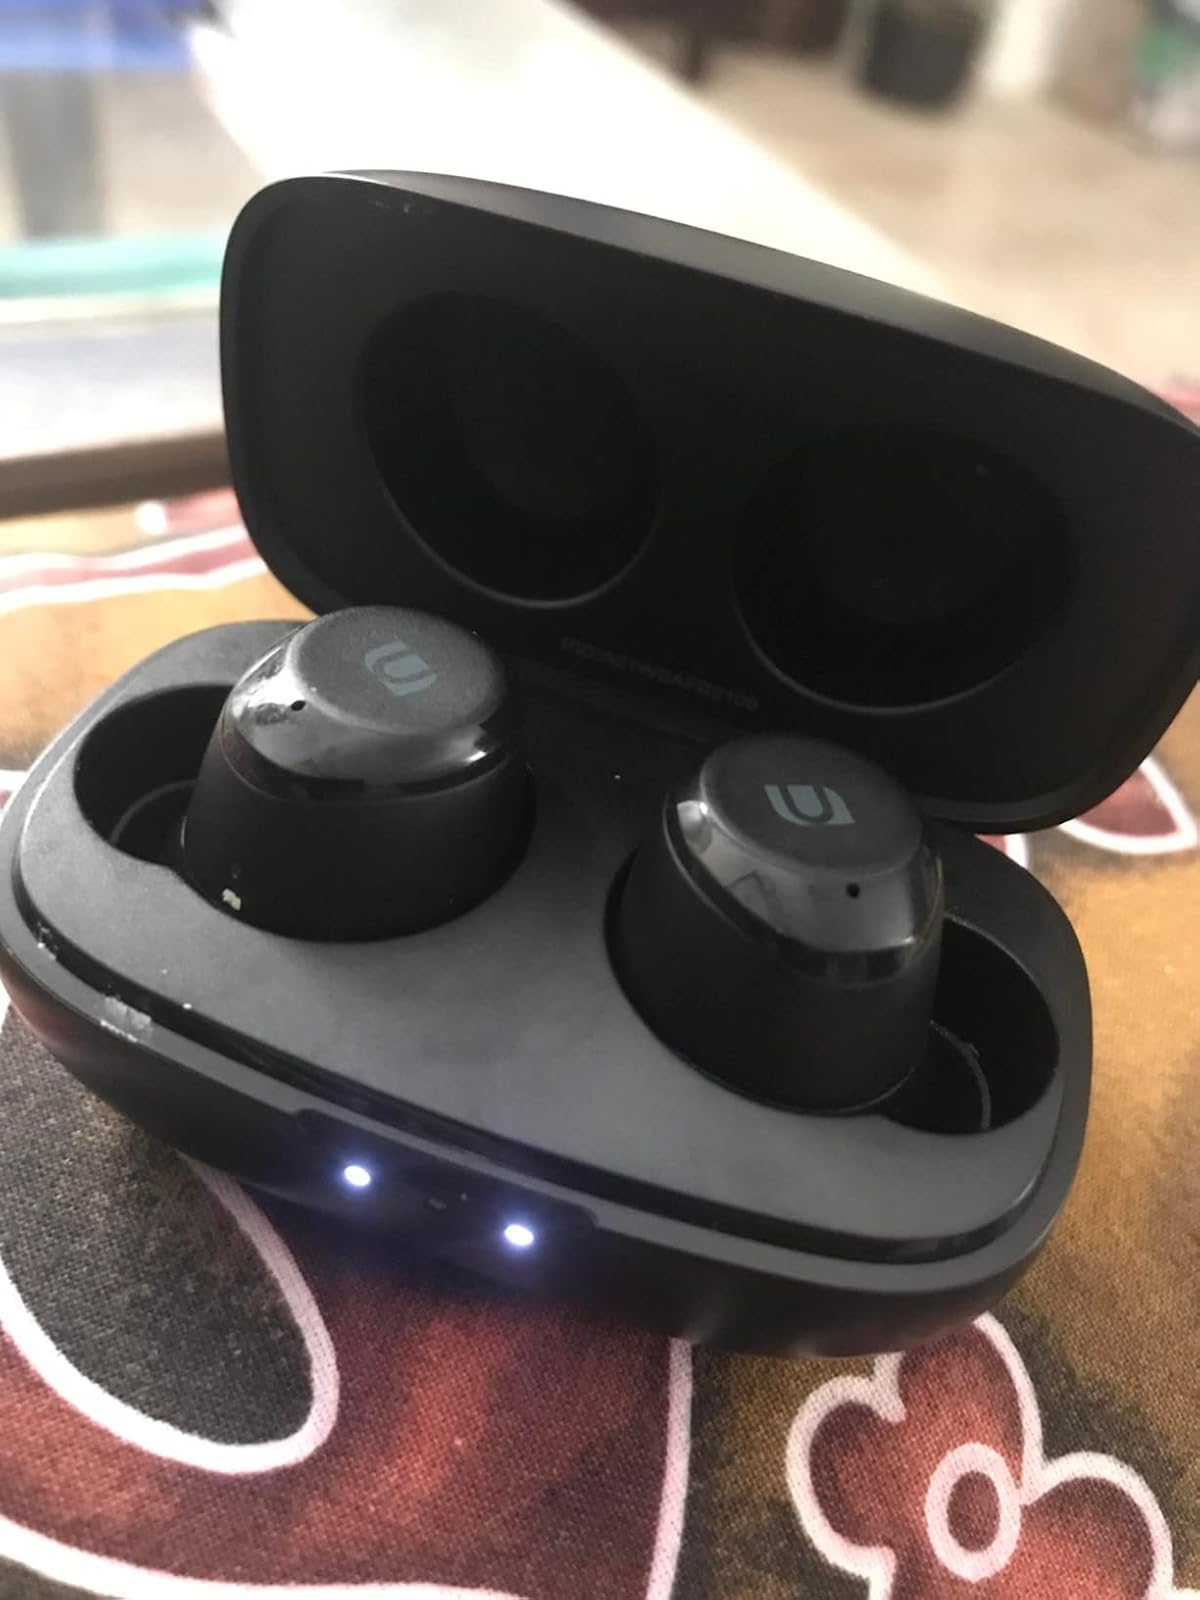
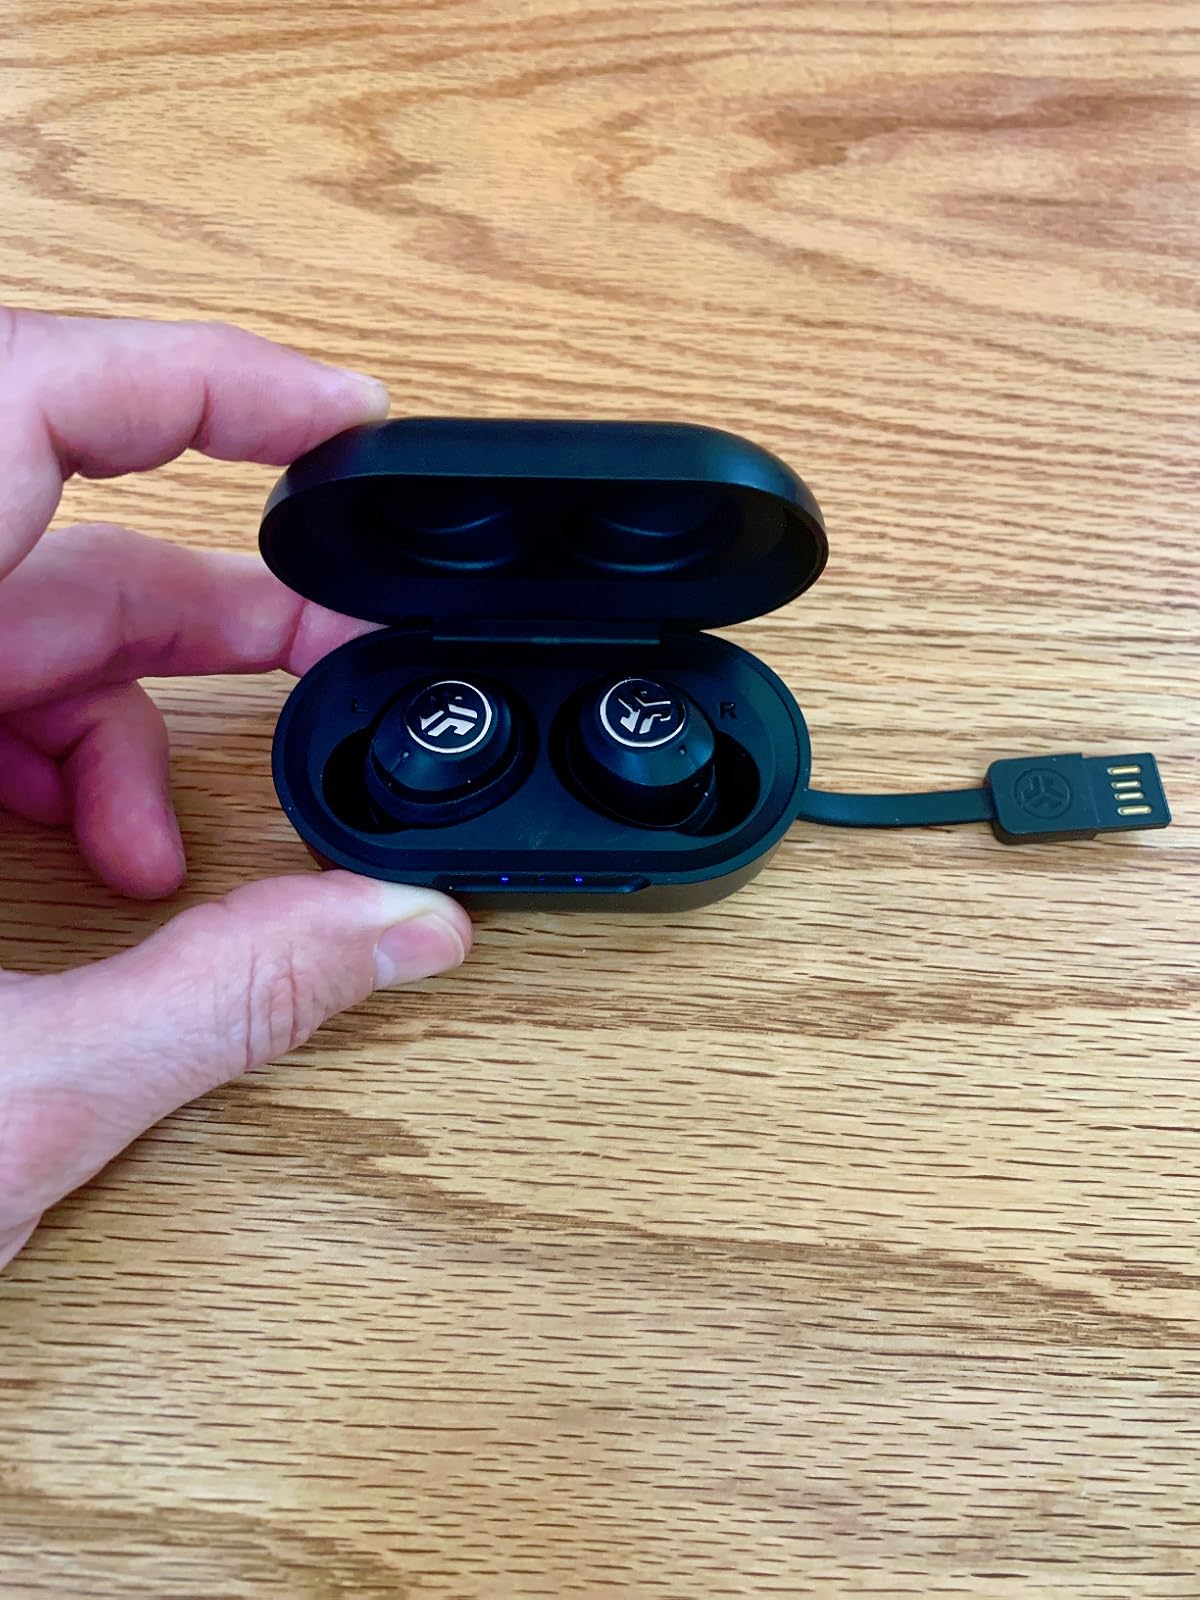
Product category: earbuds
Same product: no